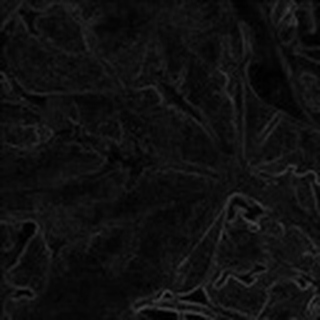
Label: cotton_bacterial_blight